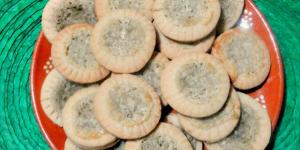
tortitas de santa clara